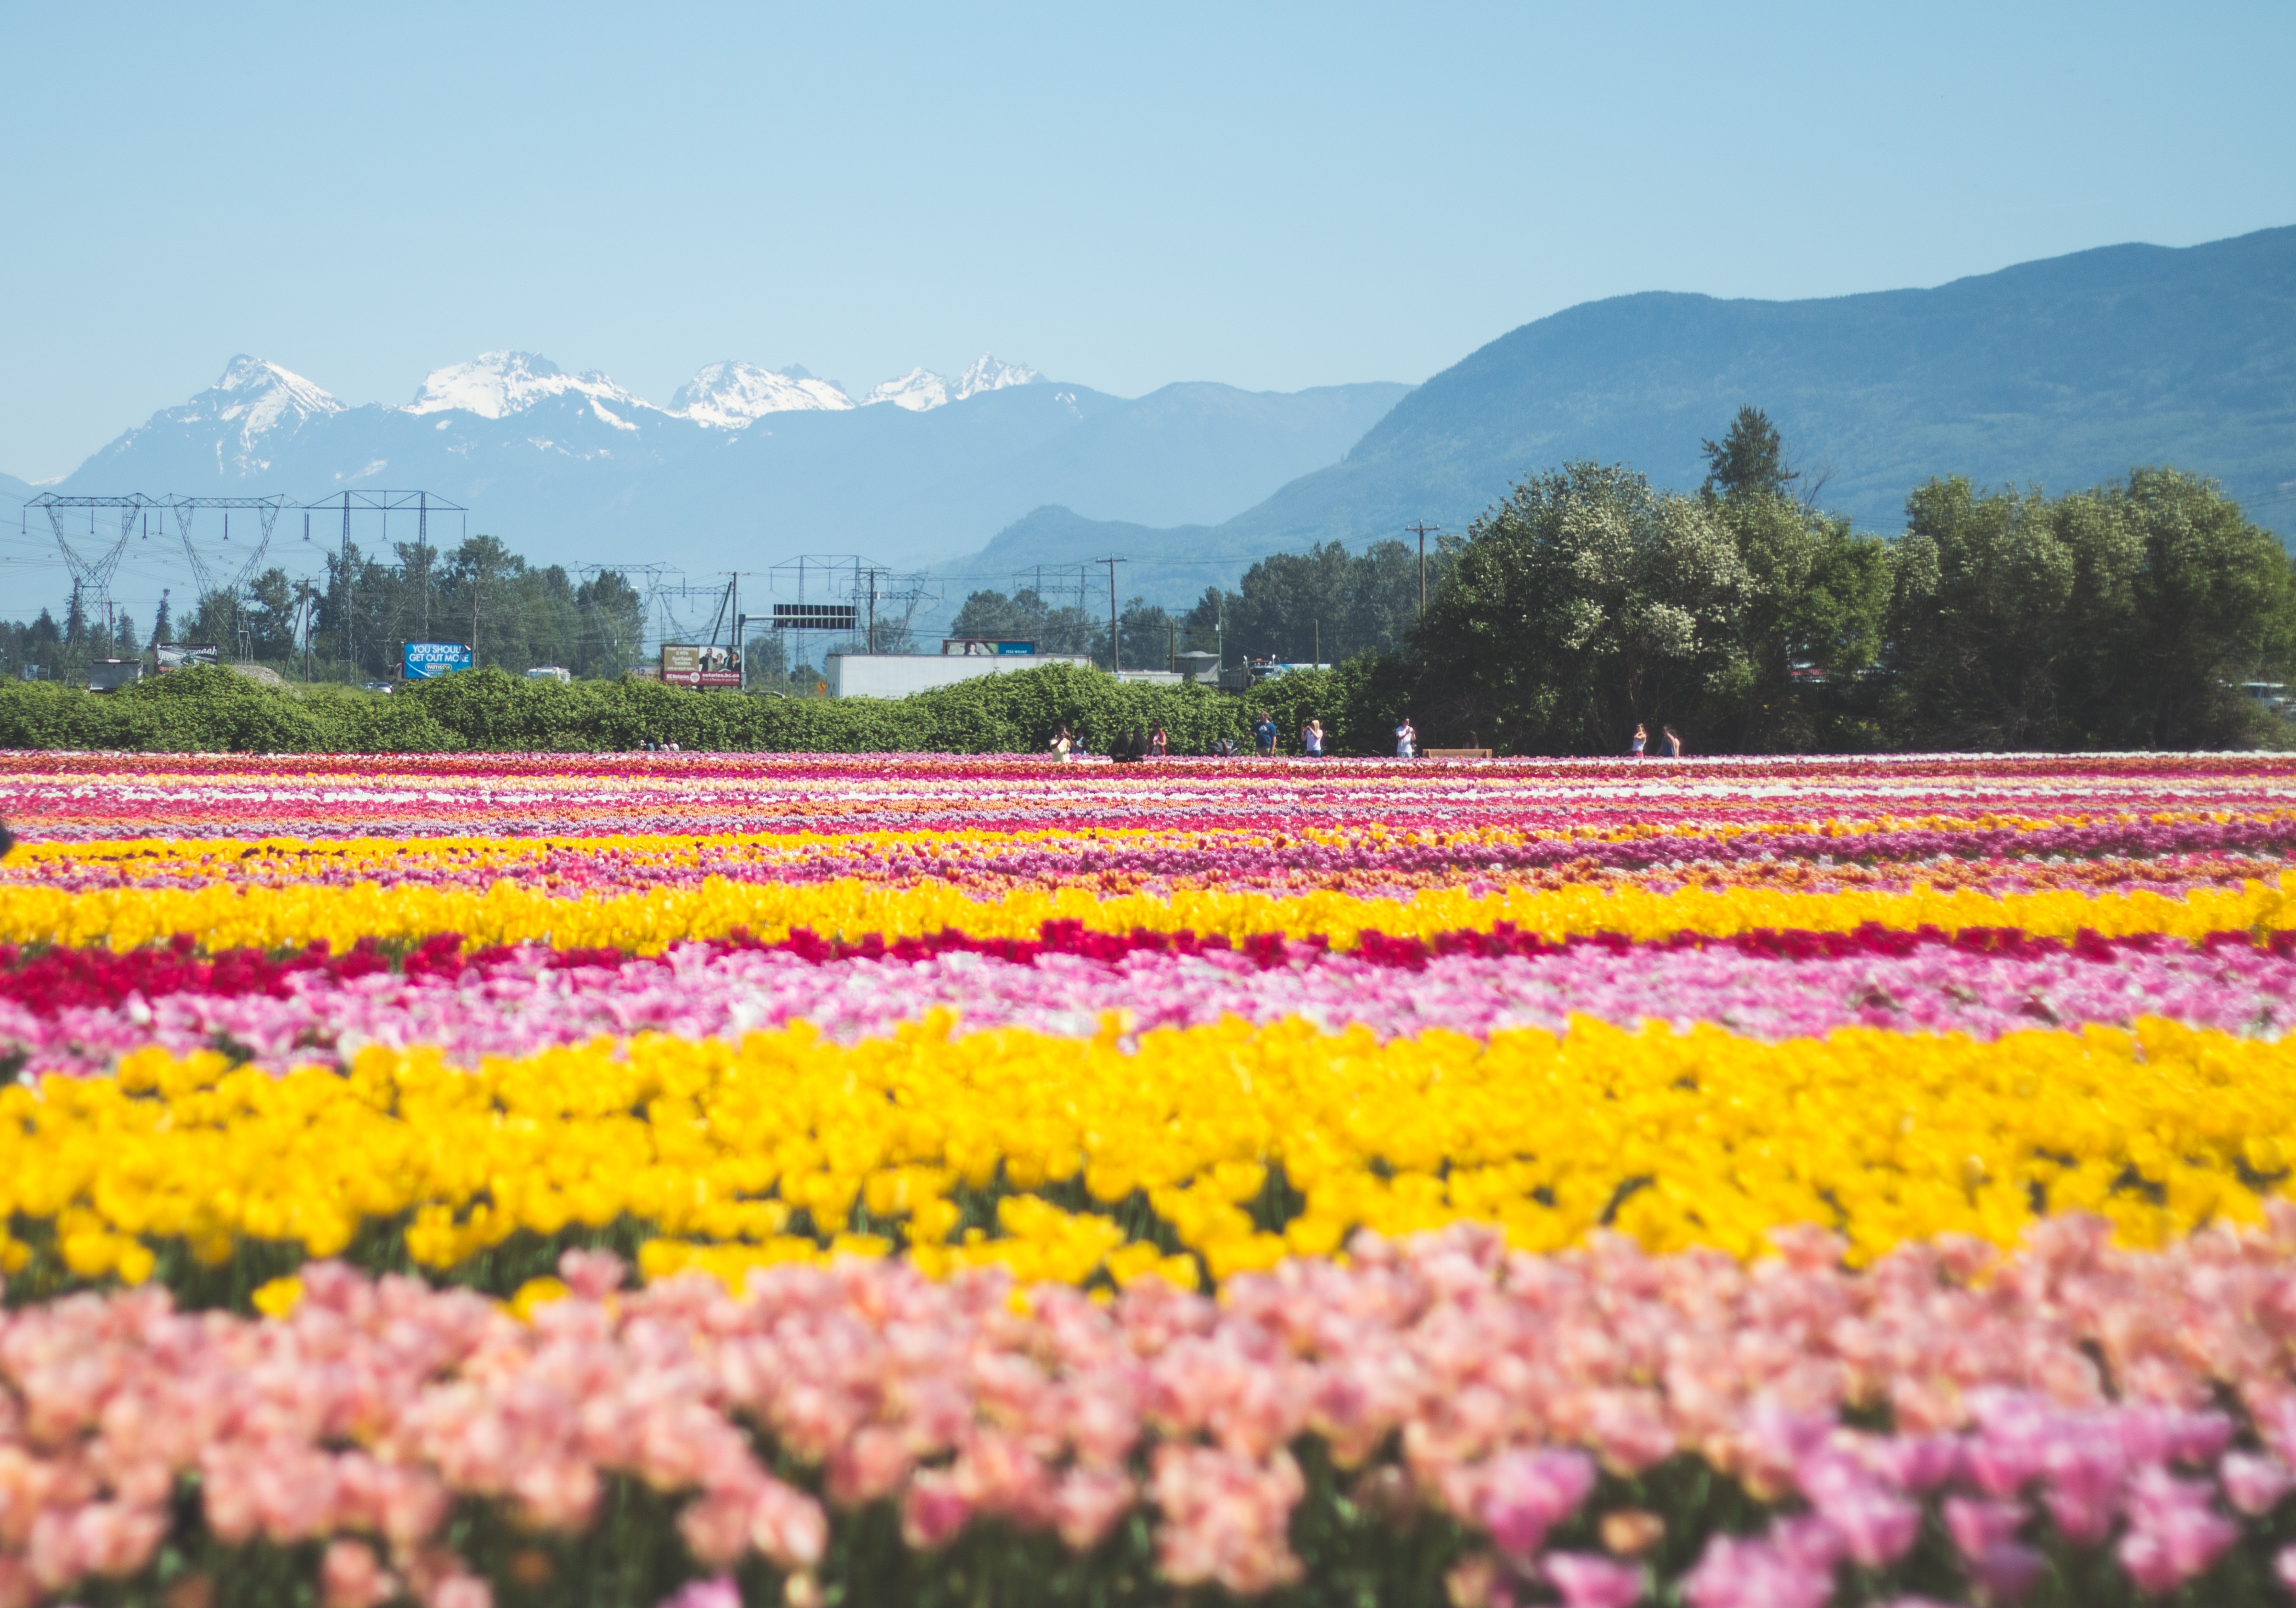
plant, field, flower, tulip, flowering plant, lily family, land plant